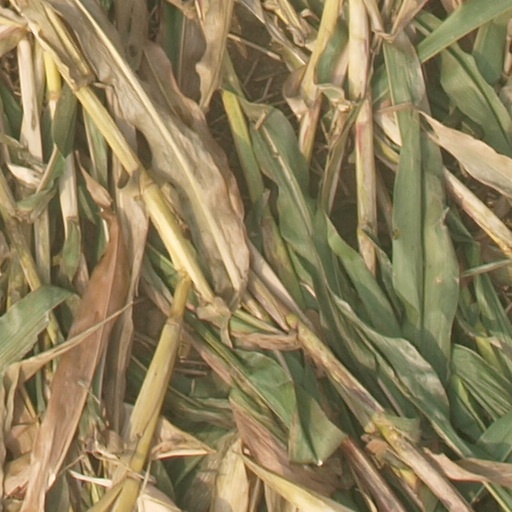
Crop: maize; corn